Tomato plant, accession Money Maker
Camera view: horizontal (90 deg, fisheye); turntable rotation: 120 degrees
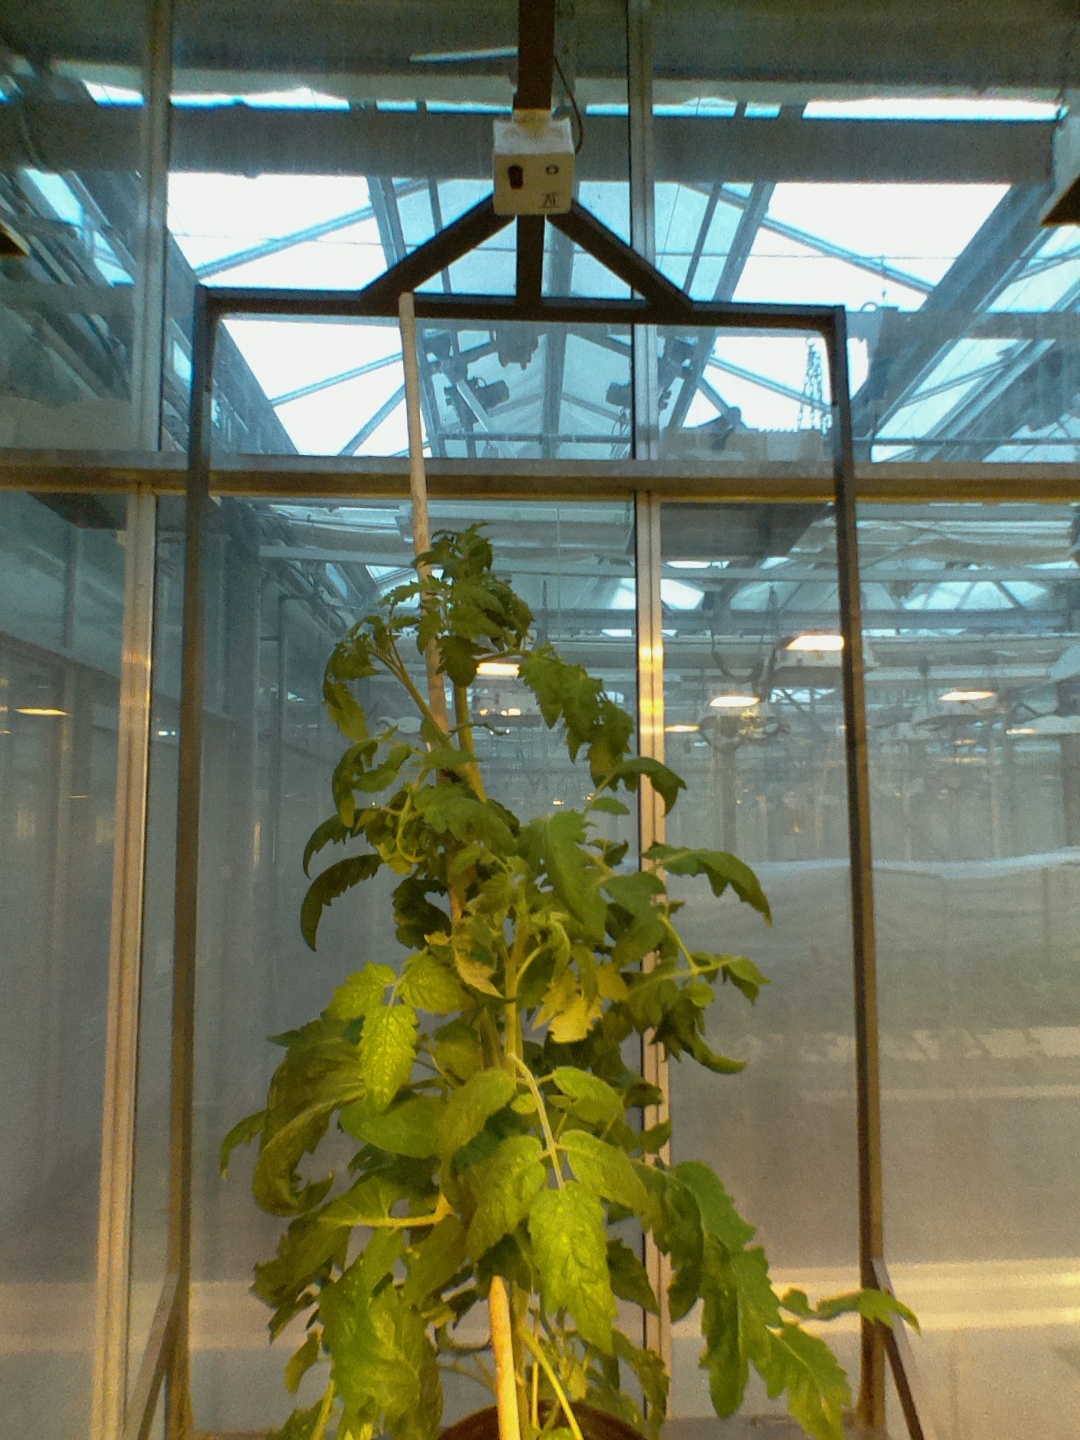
BBCH growth stage 60: First flowers open